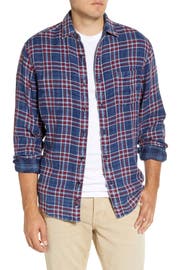
a two in one tee in a durable double weave flip from tonal blue to multicolored plaid